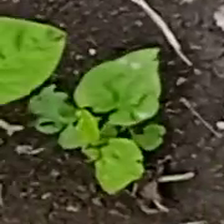
Weed species: Obscure_morning _glory(Ipomoea obscura)